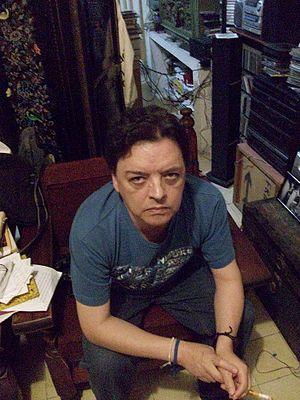
Luis Zapata, né le 27 avril 1951 à Chilpancingo, est un écrivain mexicain.